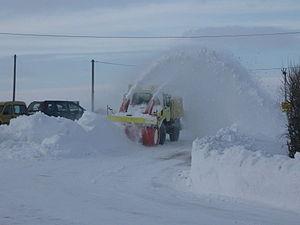
Chasse-neige à turbines en fonctionnement (Col de Bonnecombe, Aubrac, Massif central, France)
Dans le domaine de la viabilité hivernale, une souffleuse à neige, dénommée fraise de déneigement ou fraise à neige en Europe, est un outil utilisé pour évacuer la neige accumulée sur la chaussée ou ses abords pour la projeter à distance sur le sol ou dans un camion.
Le déneigement est un travail consistant à déblayer la neige. Ce travail implique principalement d'enlever la neige sur et autour des habitations, des voies carrossables et des trottoirs. Le déneigement des routes se fait généralement en repoussant la neige le long de la bordure de la route, en l'emportant ensuite dans des camions et en effectuant finalement le salage des routes.